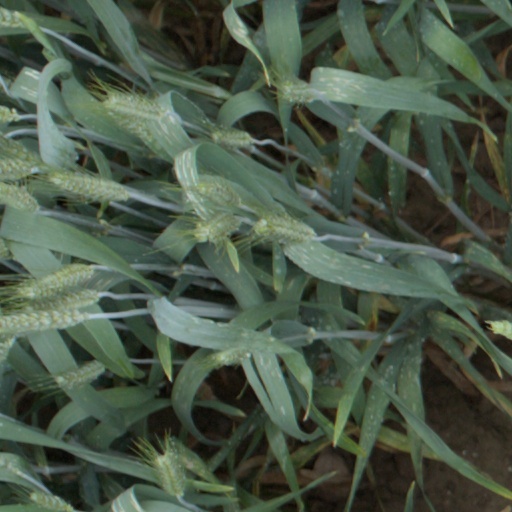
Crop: wheat